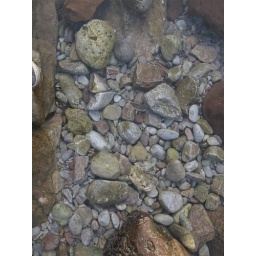
The girls liked to pile up rocks in the crag areas on the beach. You know how little kids are...